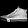
Label: Sneaker